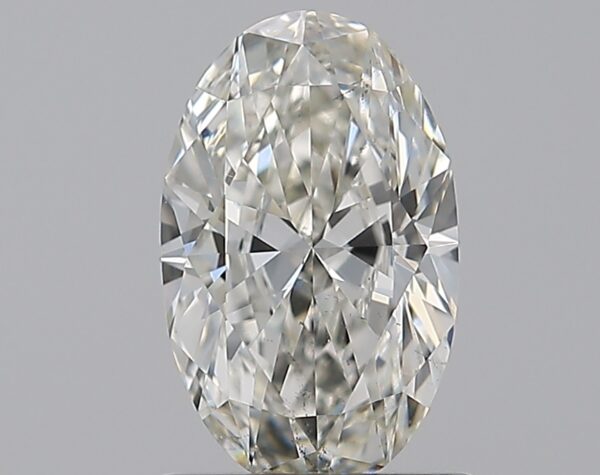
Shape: oval
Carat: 0.9
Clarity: SI1
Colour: I
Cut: VG
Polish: EX
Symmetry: GD
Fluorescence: N
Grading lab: GIA
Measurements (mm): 8.17 x 5.06 x 3.1